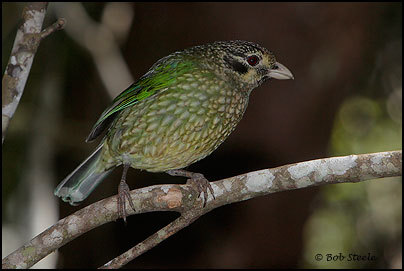
this small bird is green, black and brownish gold in color it has small wings and small beaded eyes and has a big beak for the size of the bird short legs with big feet
this smallish bird has bright green wings, a green belly with white spots, a a pointy light brown beak.
the bird has a small black eyering and a small brown bill.
this bird has green and black wings and a green spotted head.
this bird has a speckled belly and breast with a short pointy bill.
this bird has wings that are green and has a yellow belly
this is a green bird with triangular pattern on its breast and belly
this bird is green, with a slightly curved grey bill.
the small green bird is has a small grey beak, white eyering with black eyes, a black and white speckled crown and a yellow and green belly.
this unusual little bird can easily blend into its surroundings with different shades of green and gray coloring and a black cheek patch with gray tail feathers.
Species: Spotted Catbird